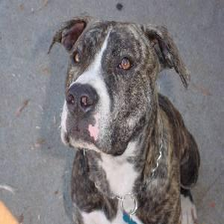
Species: dog
Breed: american pit bull terrier